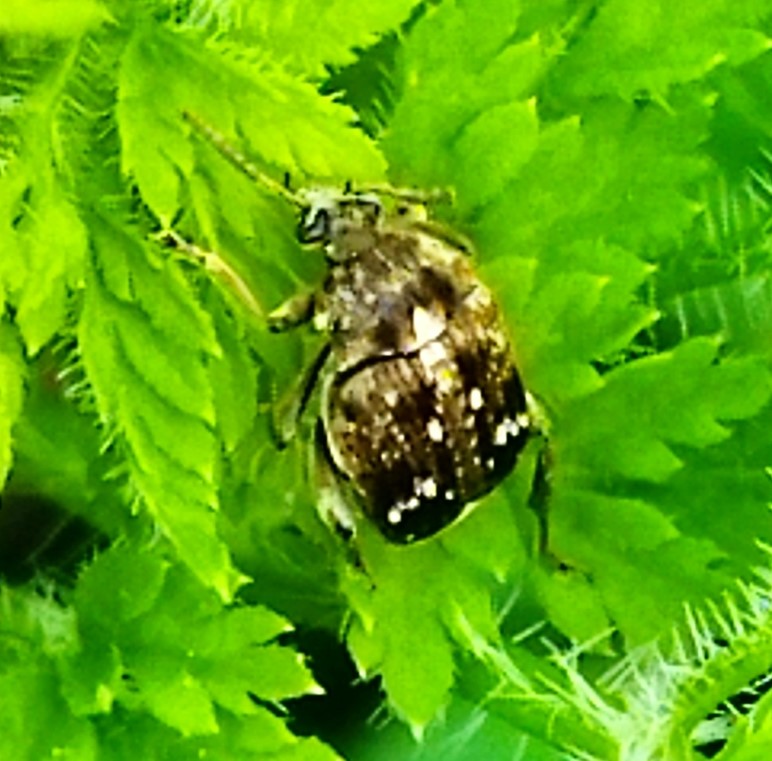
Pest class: pea_weevil